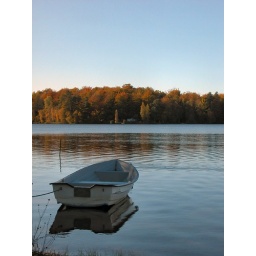
a boat on the lake near Olofstom, Sweden